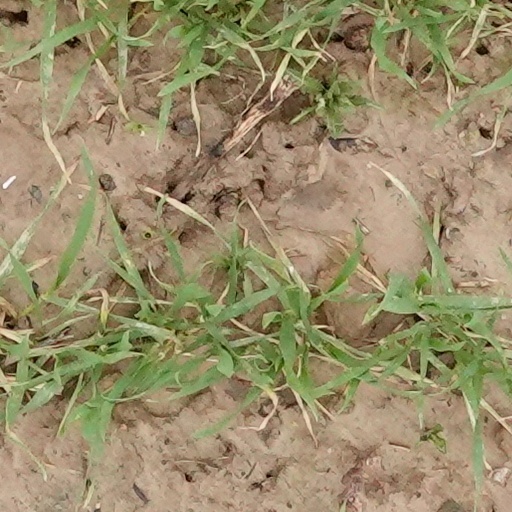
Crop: wheat